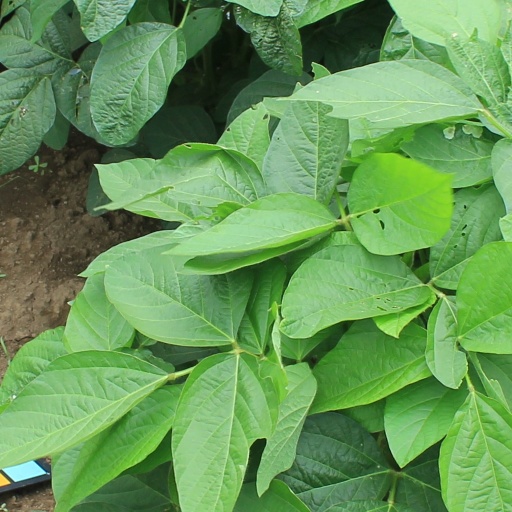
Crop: soybean